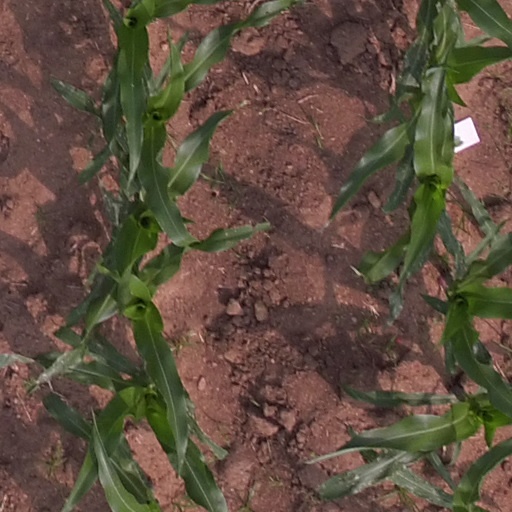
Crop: maize; corn